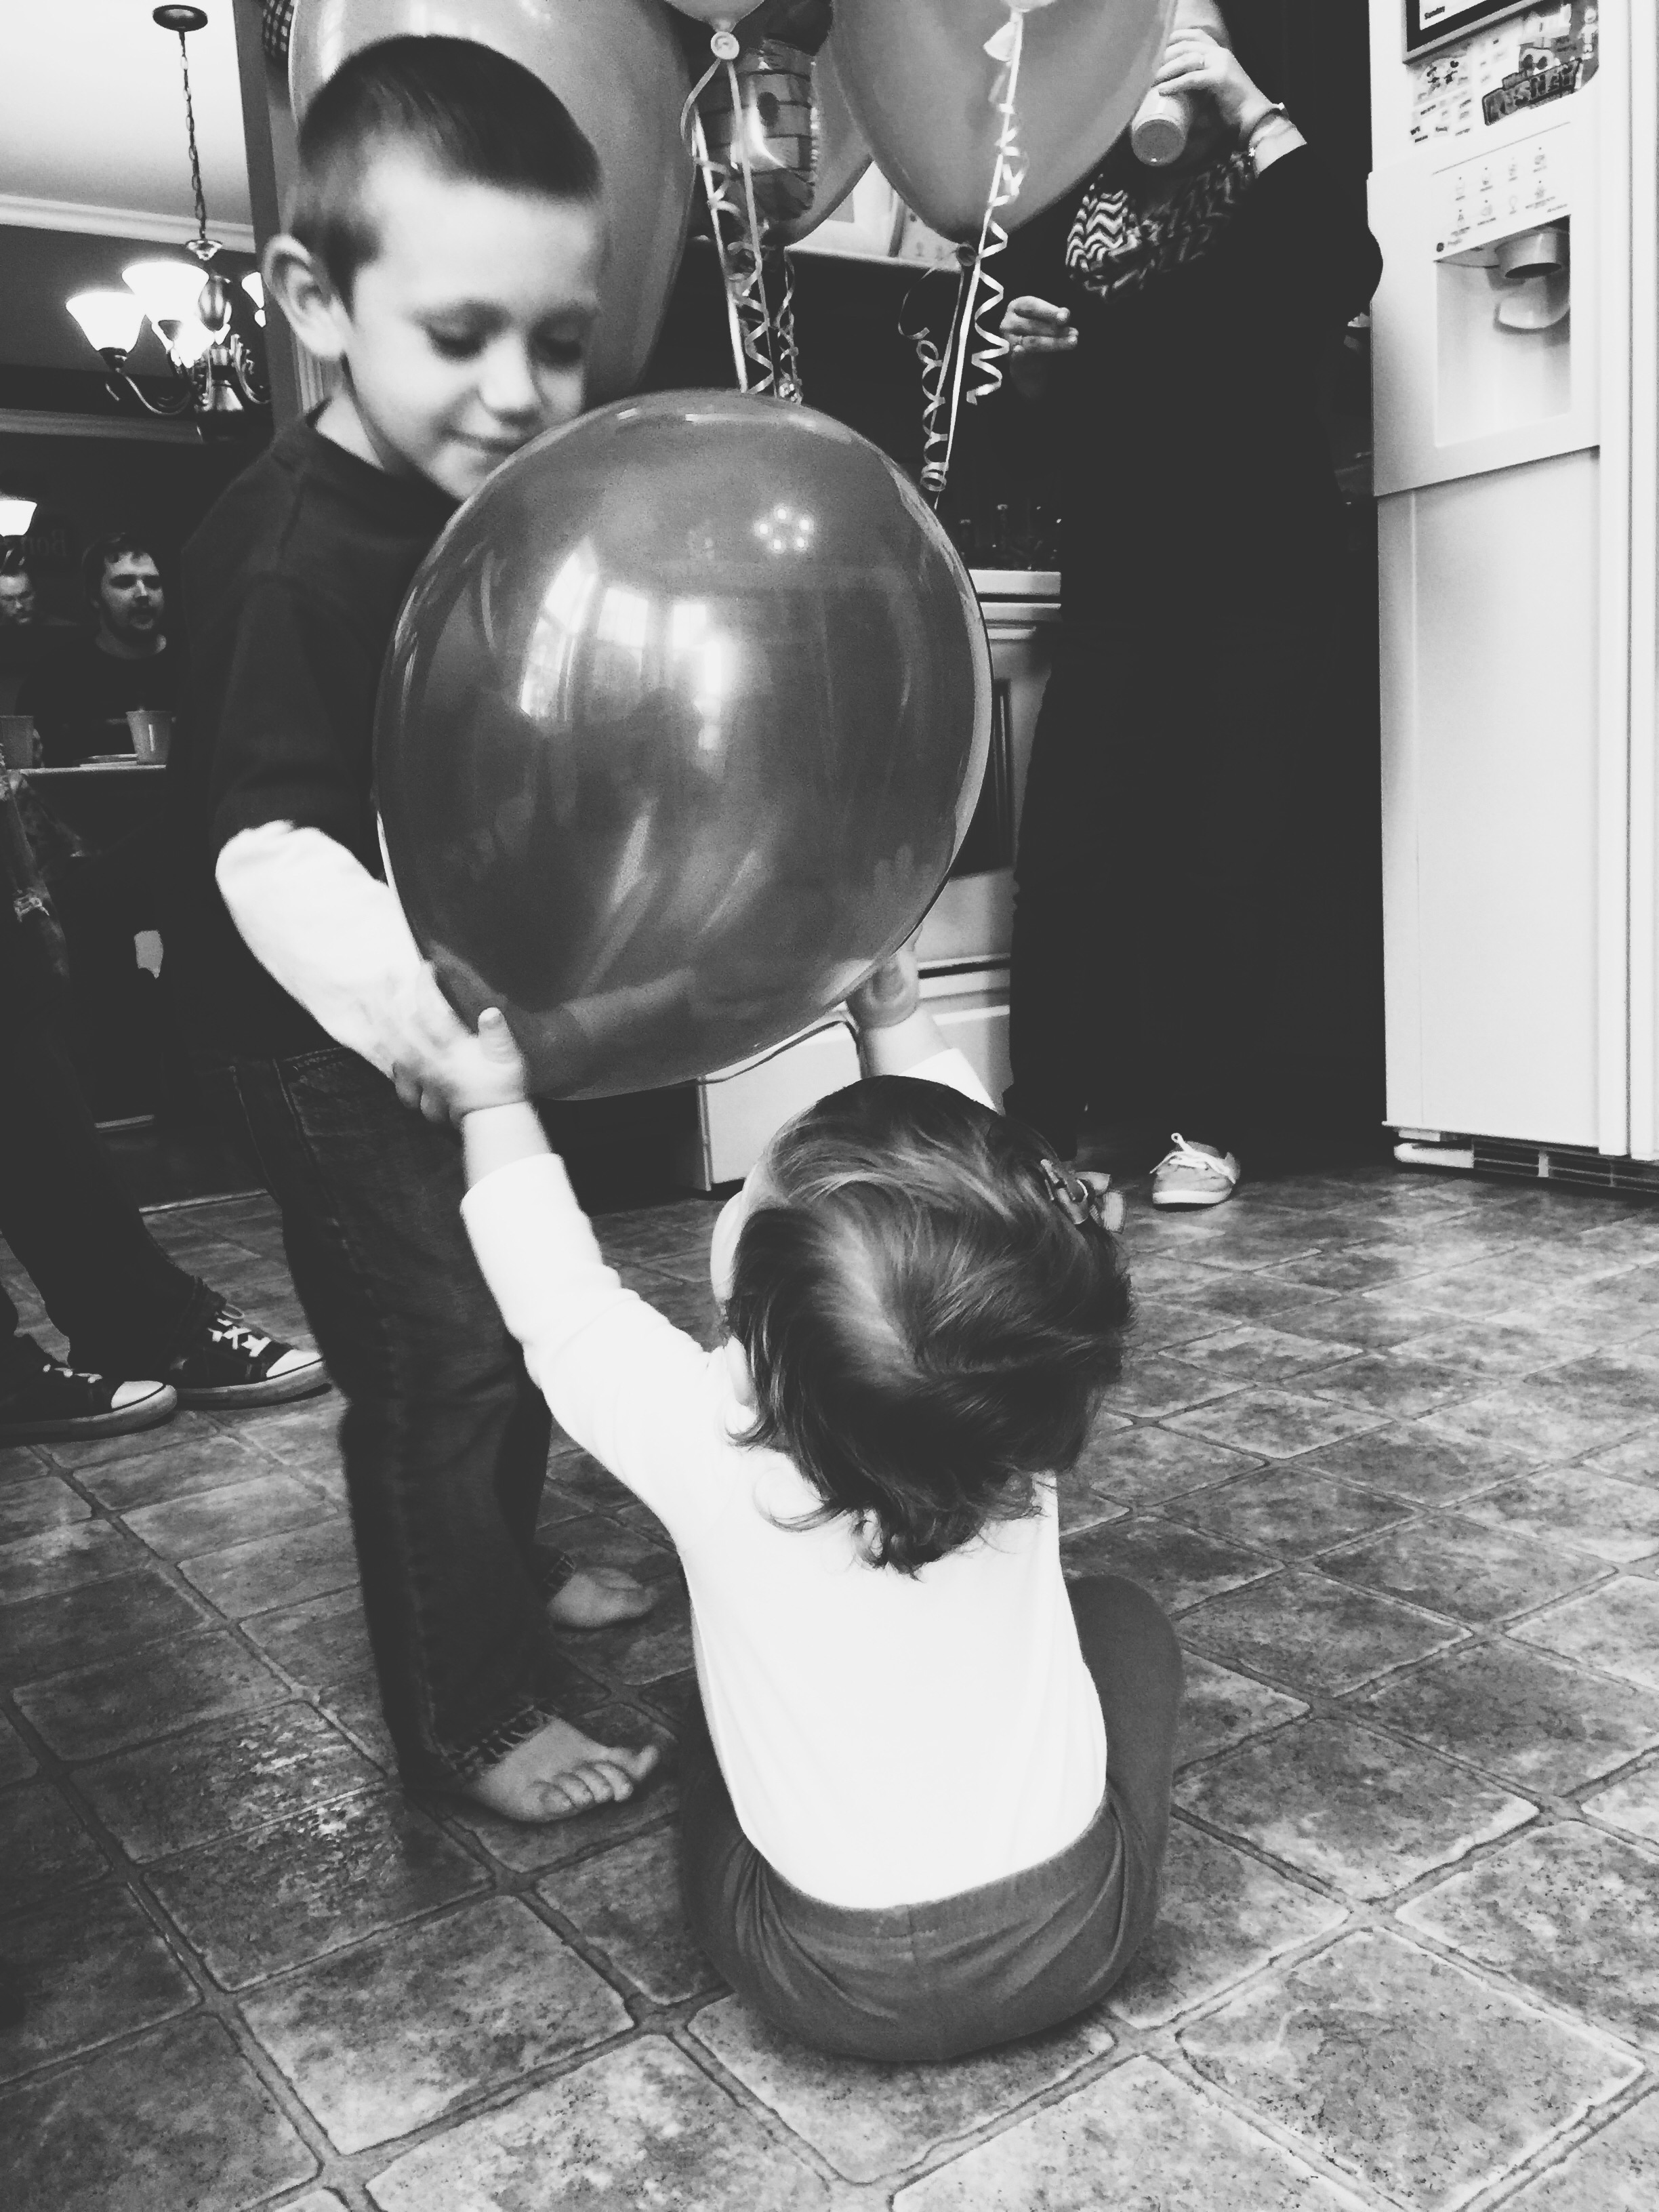
man, person, black and white, white, photography, male, child, black, monochrome, photograph, image, monochrome photography, human positions